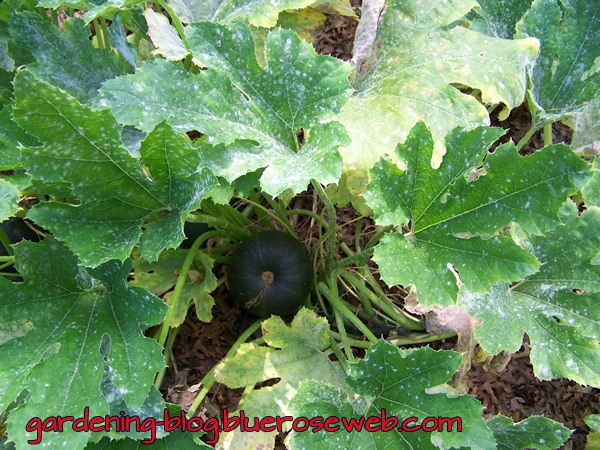
Labels: Squash Powdery mildew leaf, Squash Powdery mildew leaf, Squash Powdery mildew leaf, Squash Powdery mildew leaf, Squash Powdery mildew leaf, Squash Powdery mildew leaf, Squash Powdery mildew leaf